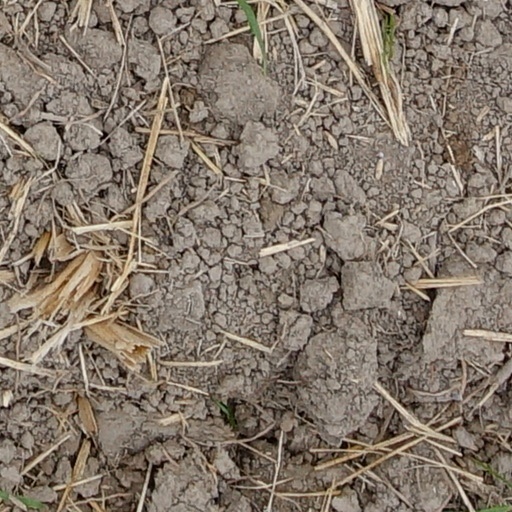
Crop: wheat